Geo of Ork

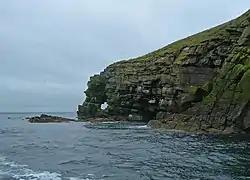
Geo of Ork from the sea.

The Geo of Ork is a narrow and deep cleft in the cliff face of the northernmost point on the island of Shapinsay in the Orkney islands. The term "geo" or "gya" derives from Old Norse gjá. This landform was created by the wave driven erosion of cliffs along faults or bedding planes in the rock. A well-preserved prehistoric broch lies slightly to the south of Geo of Ork on the eastern coast of Shapinsay. This drystone broch has extant remains of ancient stone furniture inside.